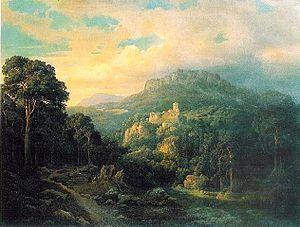
Bernhard Studer, né le 5 août 1832 à Gunzgen et mort le 22 avril 1868 à Munich, est un artiste peintre suisse.